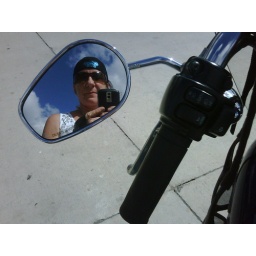
Cheryl in mirror on road